Christine Wetherill Stevenson

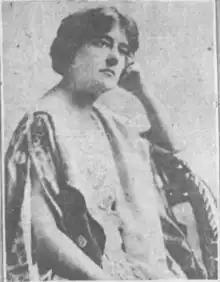

Christine Wetherill Stevenson (April 12, 1878 – November 21, 1922) was an heiress of the Pittsburgh Paint Company and founder of the Philadelphia Art Alliance.